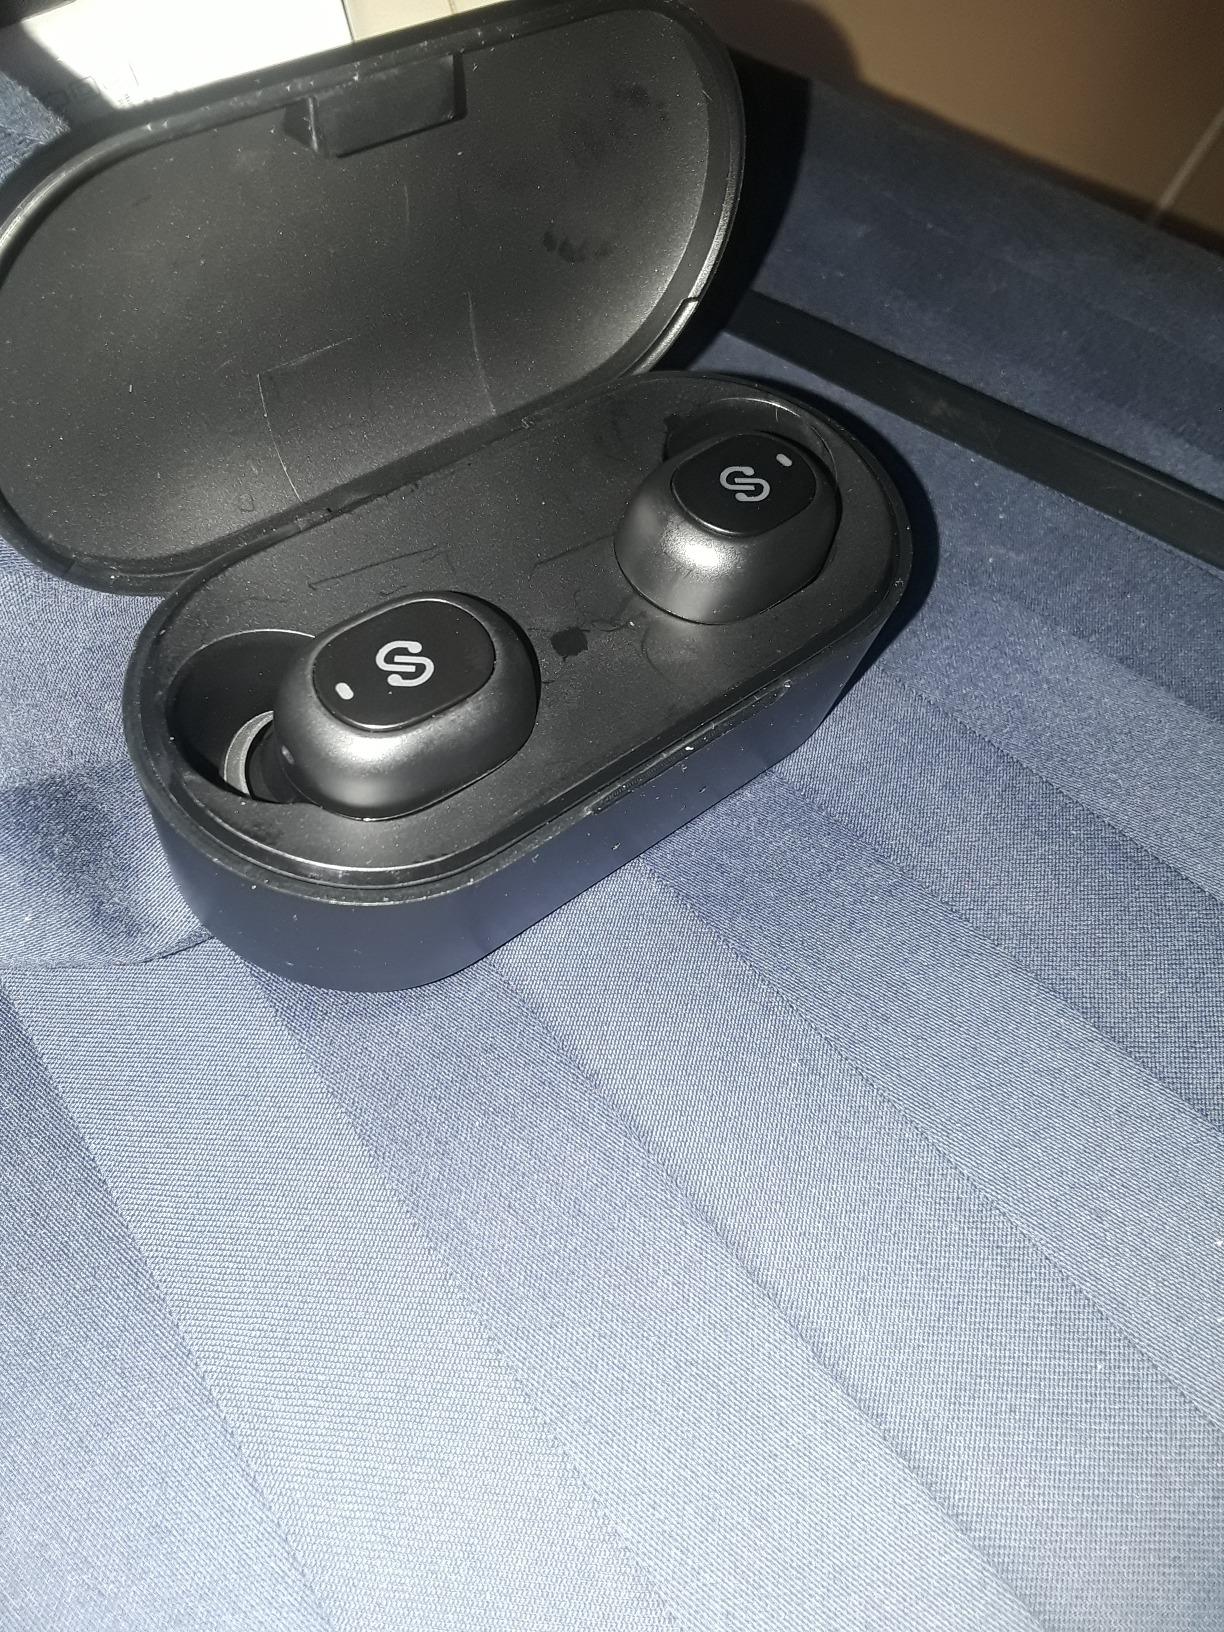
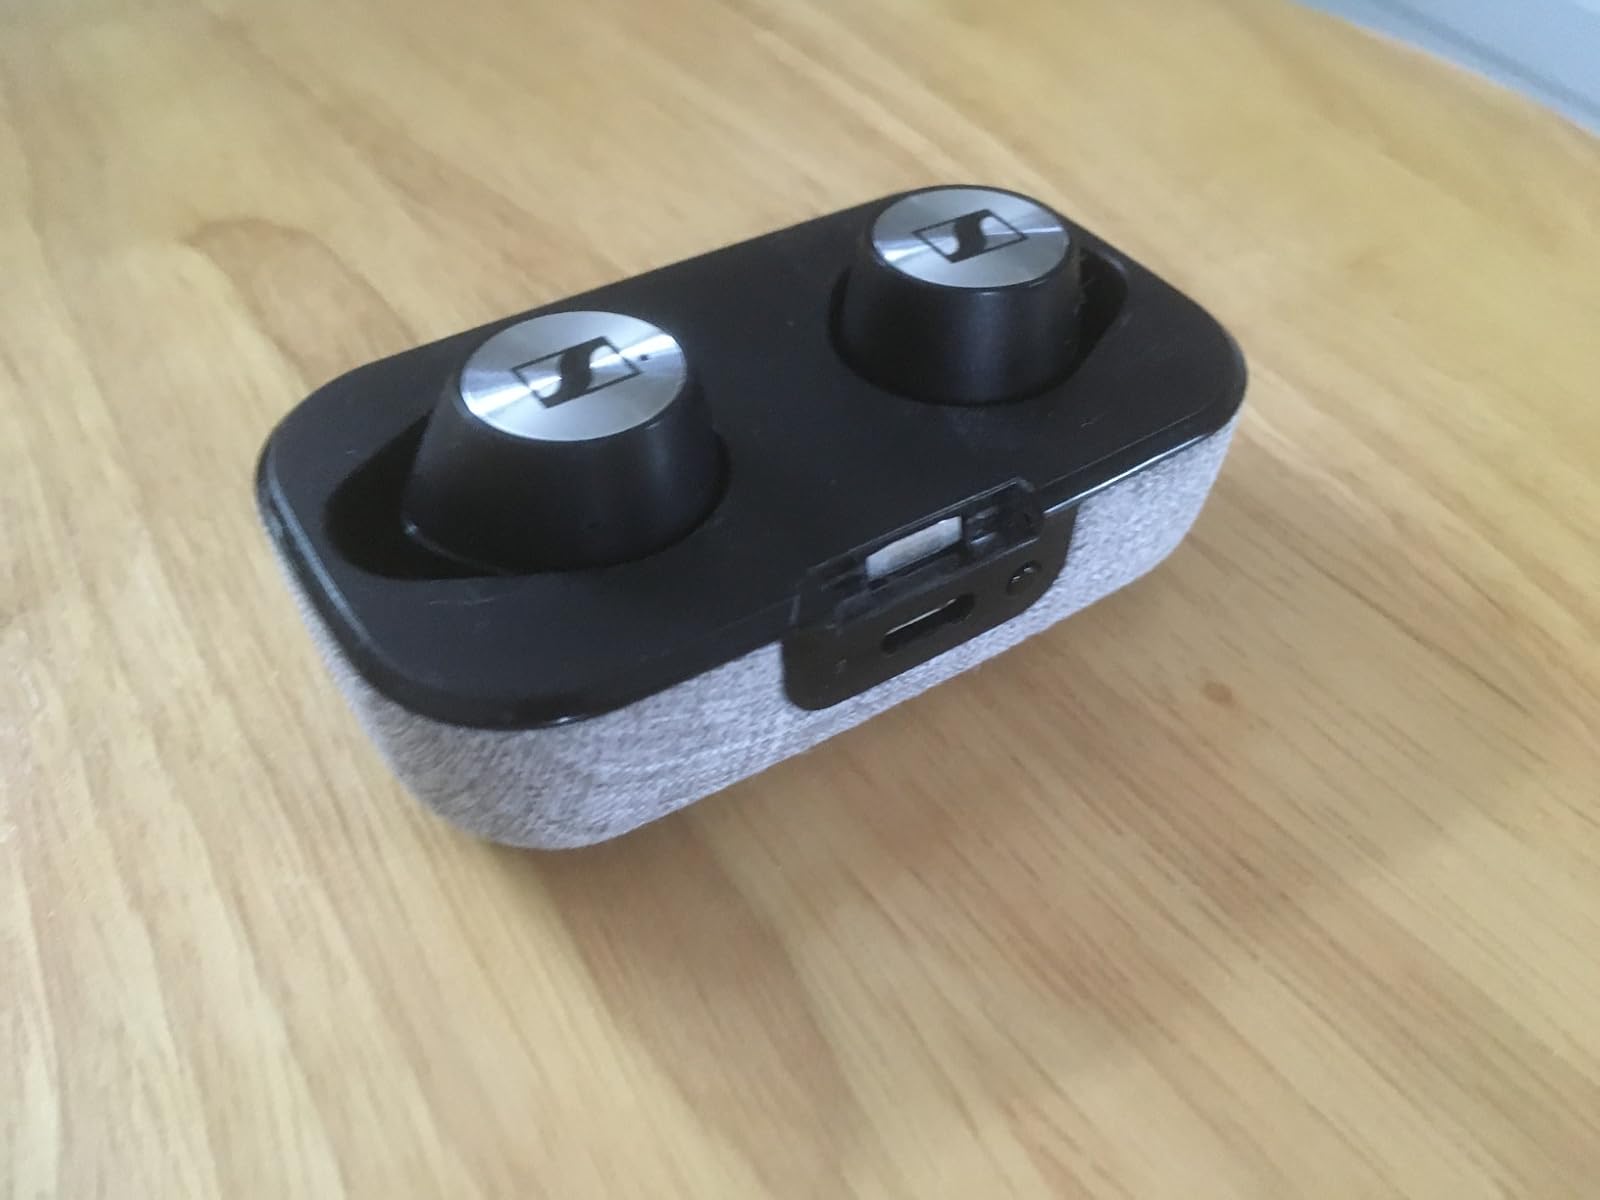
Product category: earbuds
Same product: no